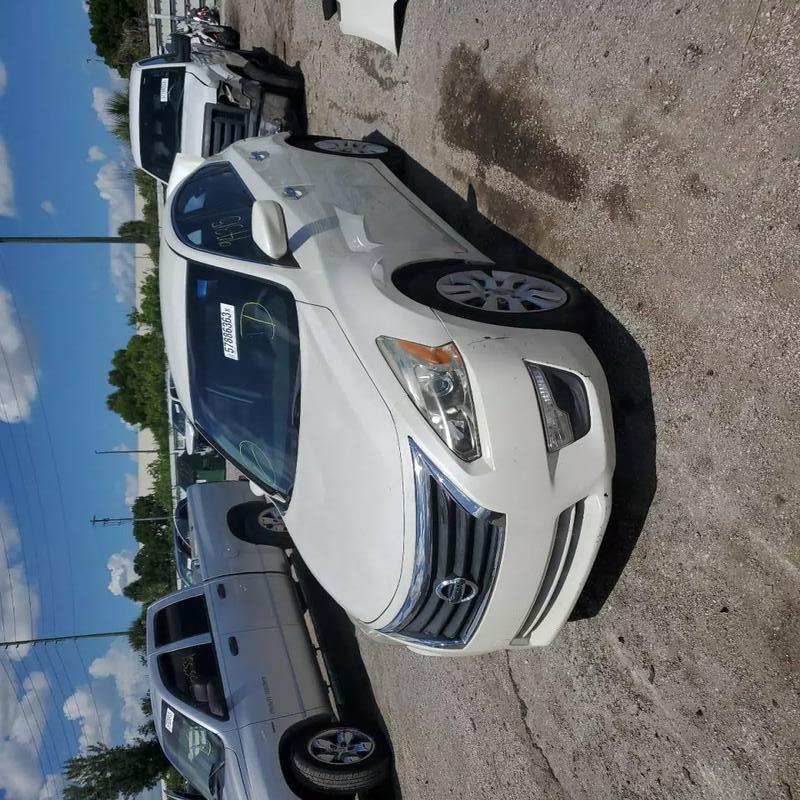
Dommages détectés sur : pare-choc avant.
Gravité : mineur